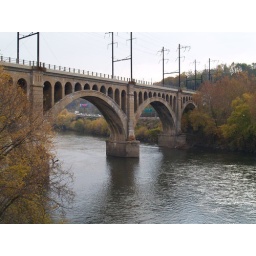
bridge over Schuykill river